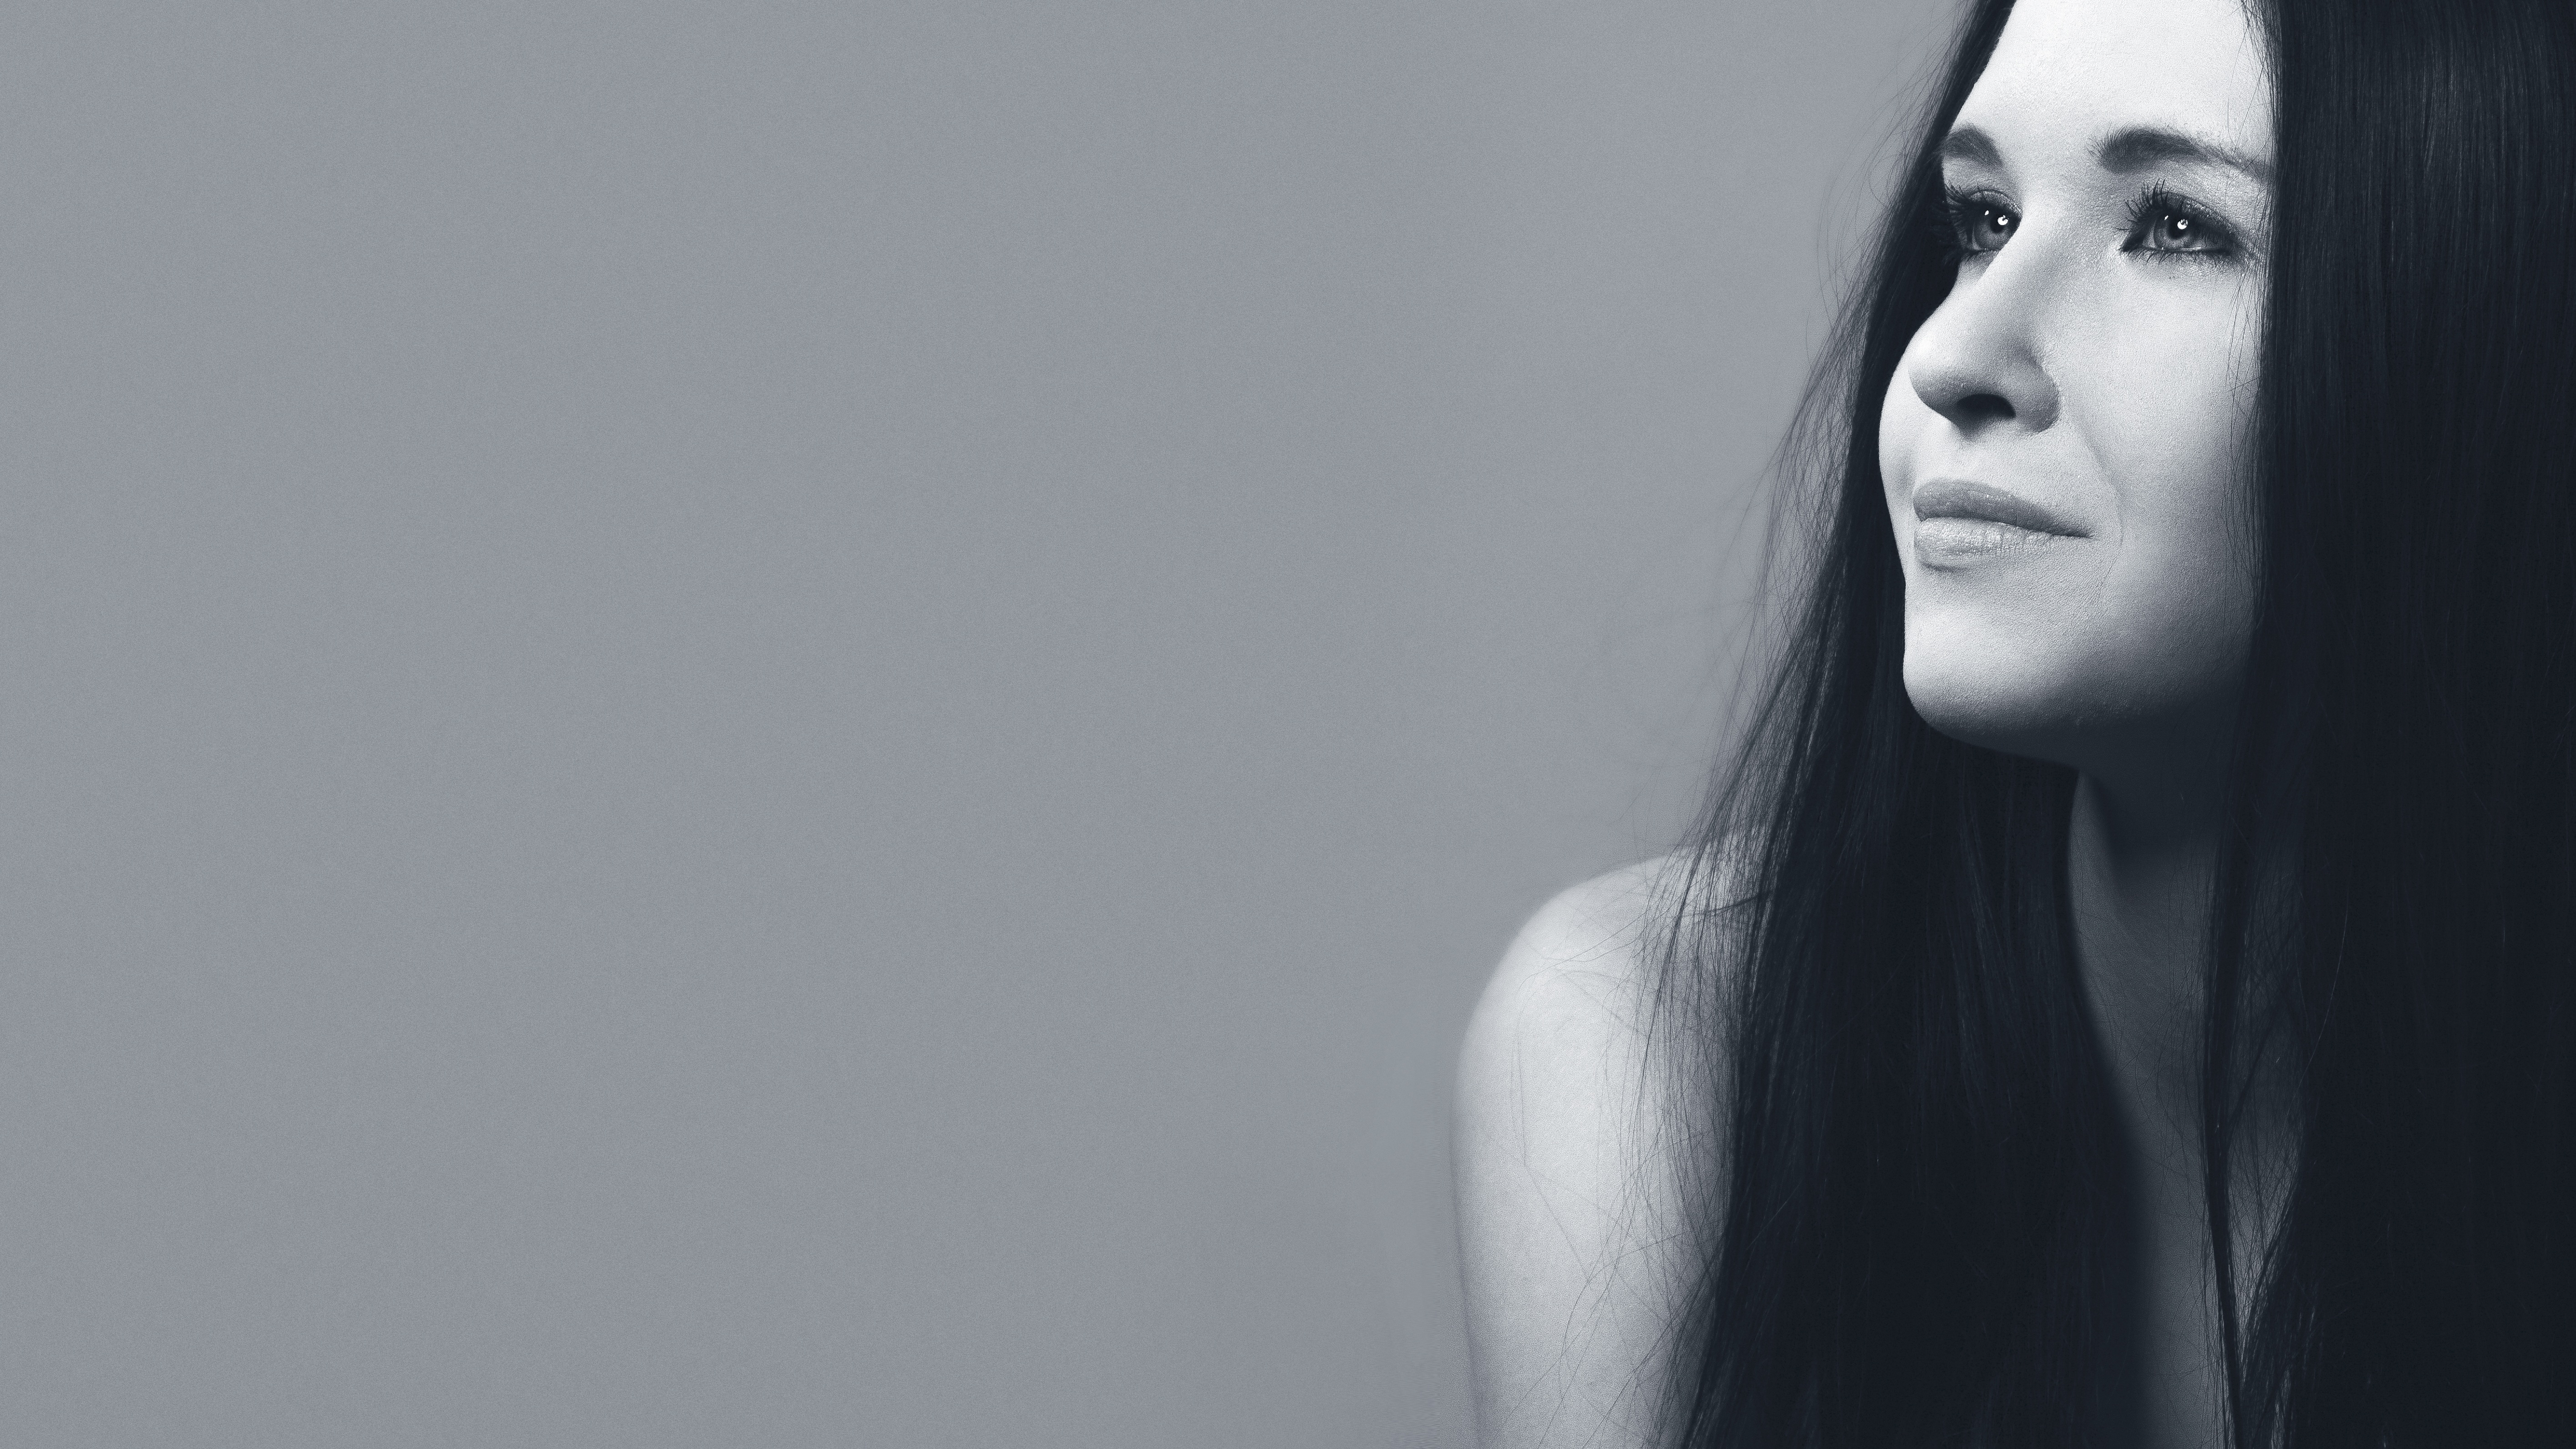
person, black and white, girl, woman, hair, white, photography, view, female, portrait, model, studio, fashion, black, monochrome, hairstyle, makeup, long hair, eye, bright, photograph, beauty, posture, gray background, photo shoot, a vampire, vampire girl, facial expressions, portrait of a girl, monochrome photography, portrait photography, art model